Château de Chavaniac

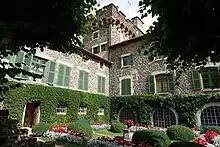
The central tower and gardens at Château de Chavaniac in July 2017

It was partially destroyed by a fire in 1701. General Lafayette was born here in 1757. He was married in 1774 to Adrienne de Noailles. They had four children together: Henriette, who died at a young age, Anastasie, Georges and Virginie who lived in the castle. A hero of the American and French revolutions, he was rejected by the French revolutionaries when he voted against the death of King Louis XVI. With the fall of the monarchy, he tried to flee to the United States through the Dutch Republic. He was captured by Austrians and was made prisoner by Austria at the fortress of Olmütz. He was considered a traitor for not saving the life of Marie-Antoinette, an Austrian by birth, and the king. Lafayette returned to France in 1797. The château was restored to Lafayette in 1791 but sold by the French Republic when Lafayette fled the country. His aunt later bought the château.